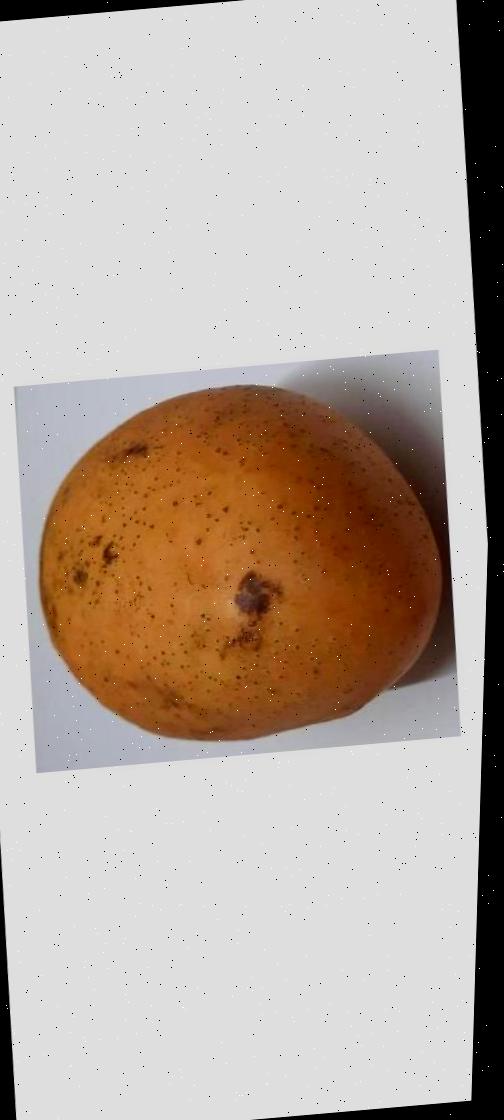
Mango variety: Ashshina Classic